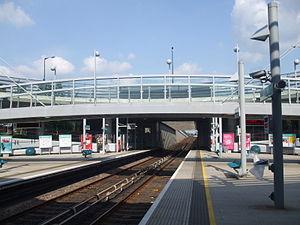
Beckton Park est une station du métro de Londres.